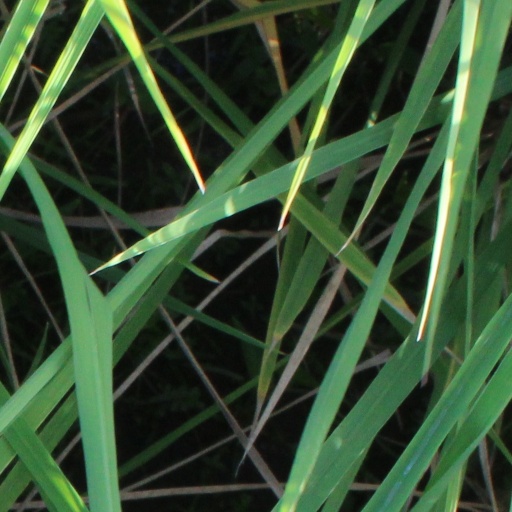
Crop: rice